Philip Frowde

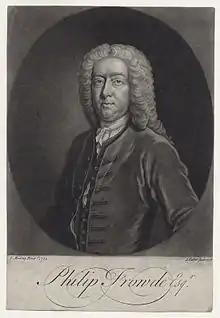
Philip Frowde, engraving by John Faber the Younger after Thomas Murray

Frowde was the son of Ashburnham Frowde, deputy postmaster-general from 1678 to 1688. His grandfather, Colonel Philip Frowde, for his faithful adherence to Charles I and Charles II was knighted on 10 March 1664–5, and appointed governor of the post office.